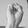
ASL letter: S